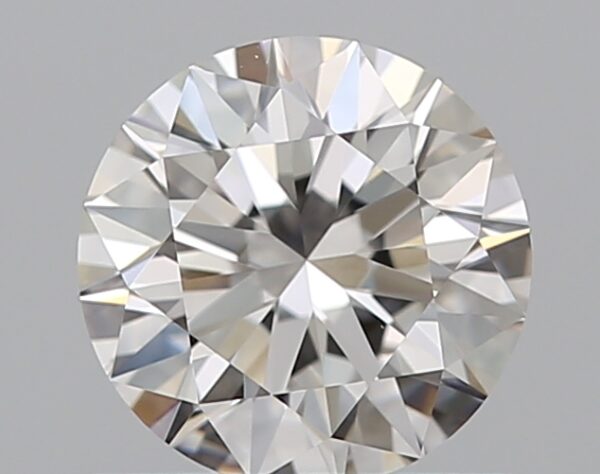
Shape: round
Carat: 0.6
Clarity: VVS2
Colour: G
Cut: EX
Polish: EX
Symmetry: EX
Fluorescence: N
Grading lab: GIA
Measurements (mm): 5.4 x 5.43 x 3.34